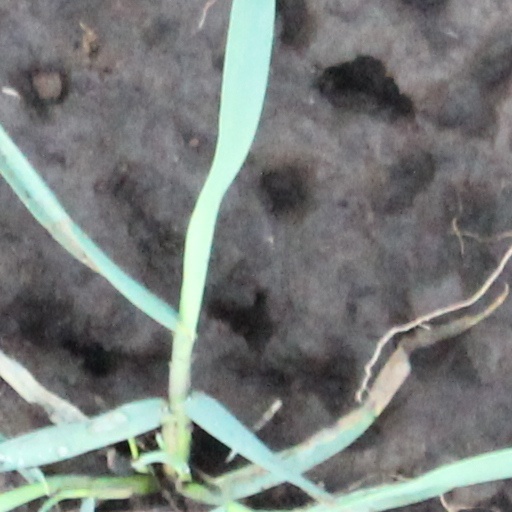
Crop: wheat